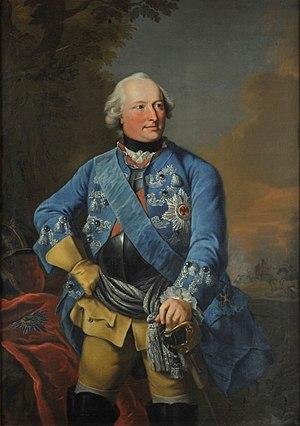
Georges Louis de Holstein Gottorp
Georges Louis de Holstein-Gottorp, né le 16 mars 1719 à Hambourg et mort le 7 septembre 1763 à Kiel, est un prince allemand. Il est le fondateur de la seconde branche de la Maison d'Holstein-Gottorp, issue de la Maison d'Oldenbourg.